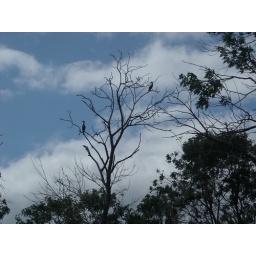
Egrets, I think, in a tree on Chantry Island. The island is also a bird sanctuary.